Walter HWK 109-500

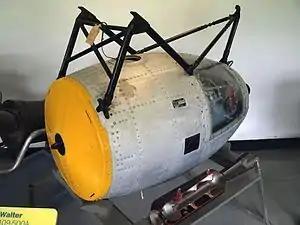
HWK 109-500 on display at the Royal Air Force Museum Cosford

The Walter HWK 109-500 was a liquid-fuelled rocket engine developed by Walter in Germany during the Second World War.